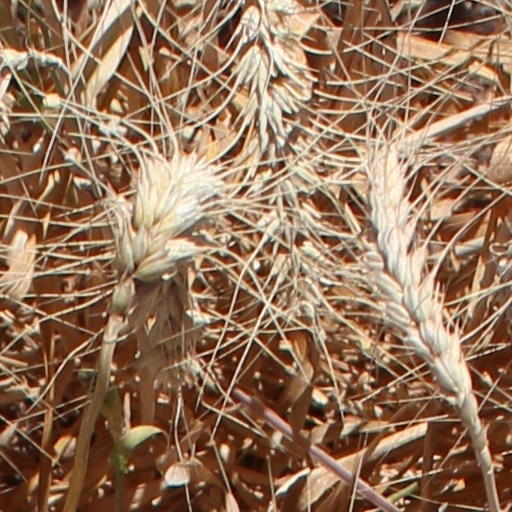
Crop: wheat